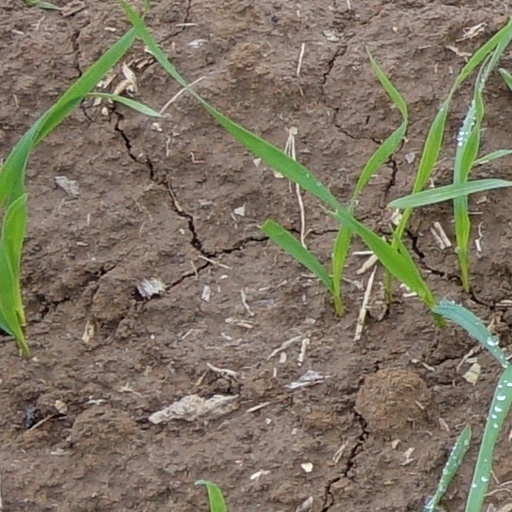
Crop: wheat